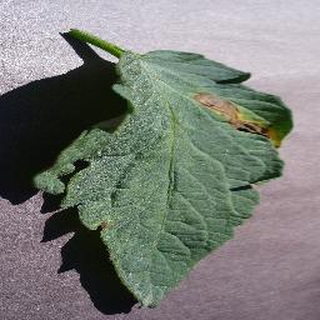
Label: tomato_early_blight